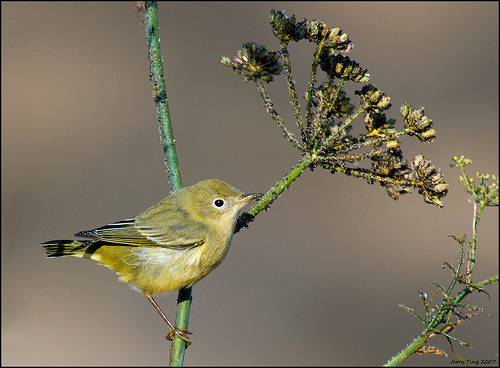
the bird has a small eyering that is blackhead indistinguishable from the body. tarsus are quite thin for body sizesmall golden bird with black stripes on its tail and darker secondaries.
yellow and black bird with small head and black and white beakbird with brown beak, tarsus and feet, and green crown, nape, and gray throat greenish yellow breast and belly
this small yellow and black bird also has a patch of white in its side and it has black and yellow wings.
this bird is yellow with black and has a very short beak.
this small yellow bird has long skinny legs and black and white bars on it's wing tips and a darker tail.
a small colorful bird, with gree wings and head, and a small bill.
this bird is brown, yellow, and black in color, with a multi colored beak.
Species: Orange Crowned Warbler